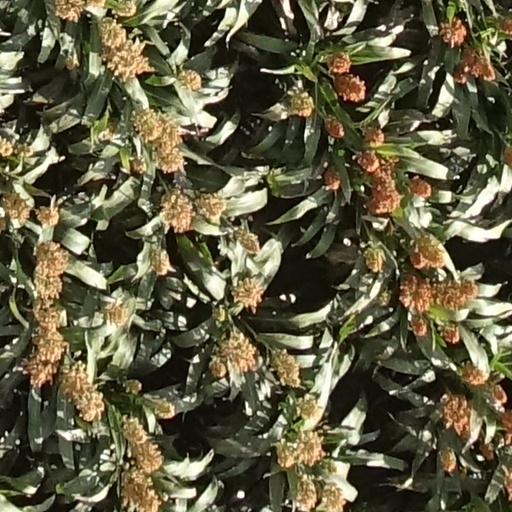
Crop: sorghum